Arechis II of Benevento

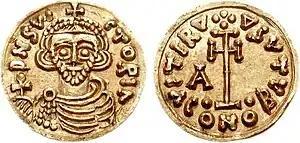
Another "tremissis" of Arechis

This crystallised in 787, when Charlemagne advanced into south Italy and besieged Capua, an important town in the principality of Benevento. Arechis left Benevento itself and retreated to his new centre, the port of Salerno. Under pressure, Arechis apparently submitted to Frankish suzerainty. As Einhard, Charlemagne's biographer, describes it in his "Vita Caroli Magni":